Saint Laurent Boulevard

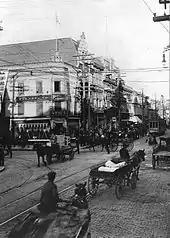
Saint Lawrence and Saint Catherine Streets, 1905.

By 1871 a Jewish enclave numbering just over 400 people had formed by the corner of St. Lawrence and Dorchester Street, with the first Jewish educational institution, the Talmud Torah, located at the corner of Saint Urbain Street and De la Gauchetière Street. Middle-class members of the community were already beginning to move up the Main towards Sherbrooke and Prince Arthur Streets, while further west, a small number of well-off Jews lived near McGill University.